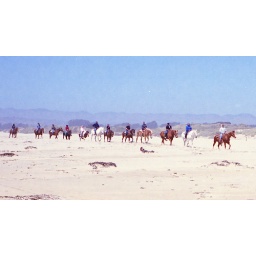
The only beach in the USA where you can drive your car or ride a horse.